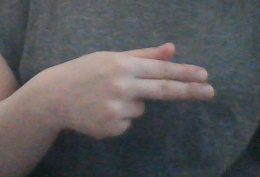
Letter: ghain